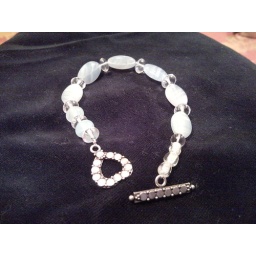
Soft blue stone with a slight &amp;quot;grain&amp;quot; bringing in different shades of pastel blue - Light weight